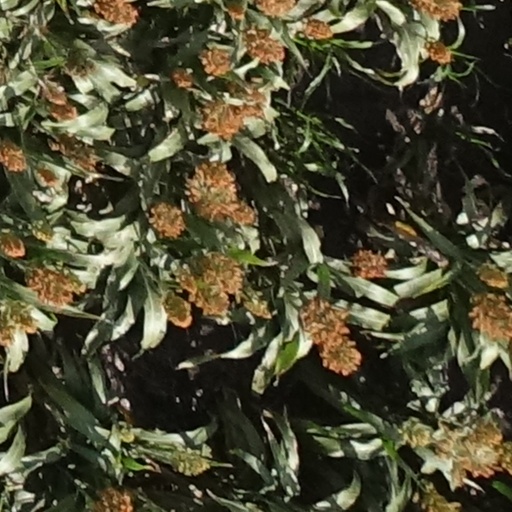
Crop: sorghum